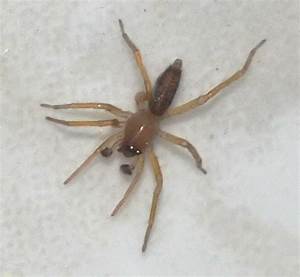
Label: ragno